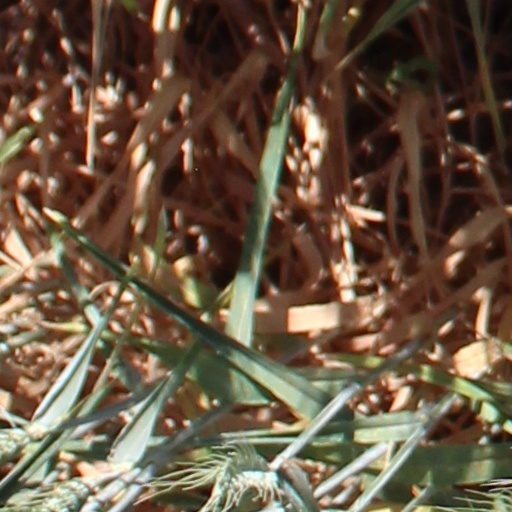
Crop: wheat